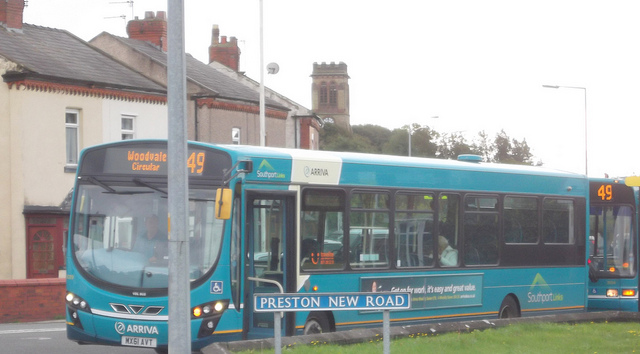
The bus is picking up passengers to bring them to their destination

a public transit bus on a city street

A blue bus at a bus stop with passengers on it.

a pretty blue bus stopped to pick up passengers

A bus that is parked near a blue sign.